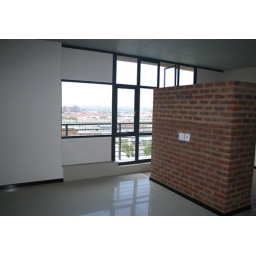
Flat screen TV to be mounted on the wall, over the 2 plug points.